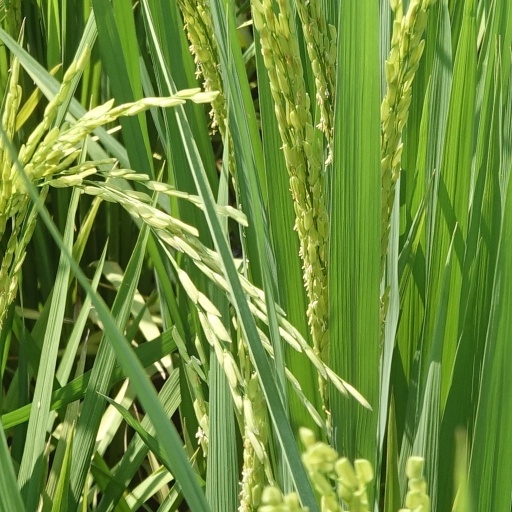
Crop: rice